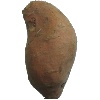
Label: potato_sweet